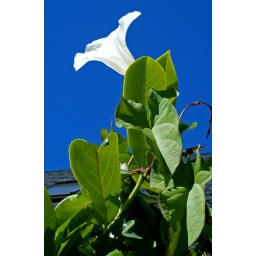
morning glory against the blue sky